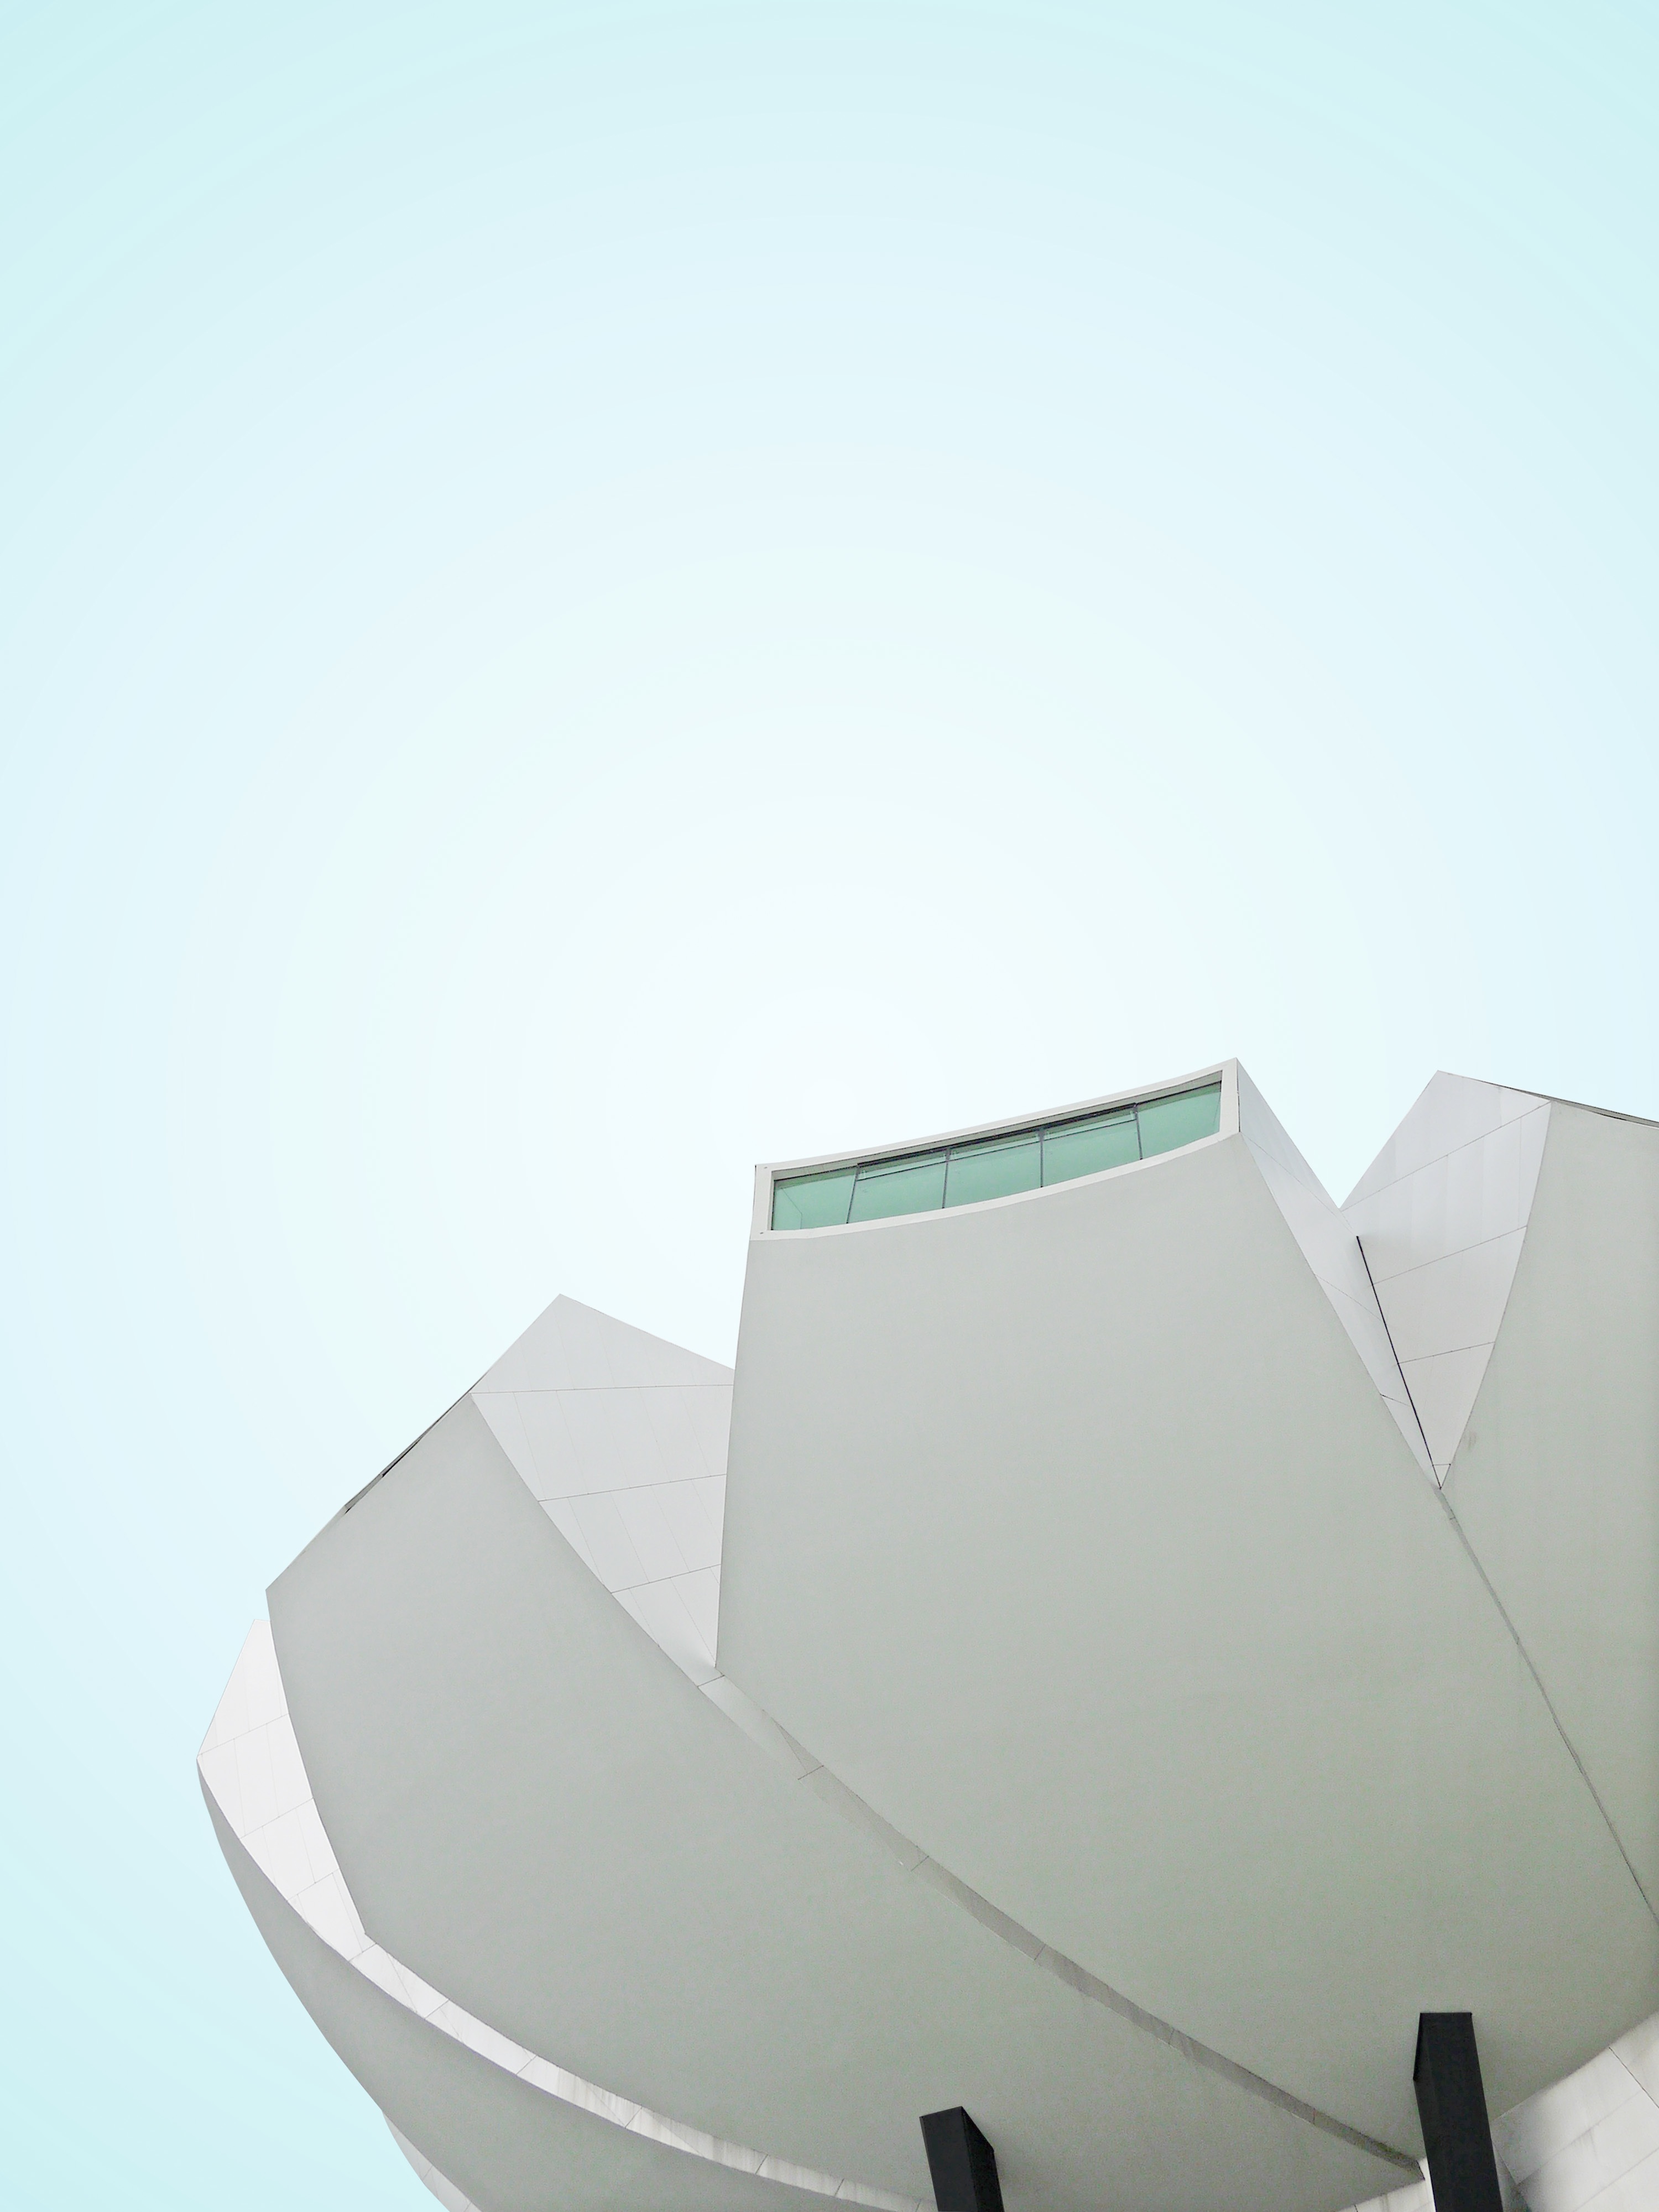
wing, architecture, white, window, building, ceiling, surfboard, furniture, lighting, modern, product, shape, automotive exterior, surfing equipment and supplies